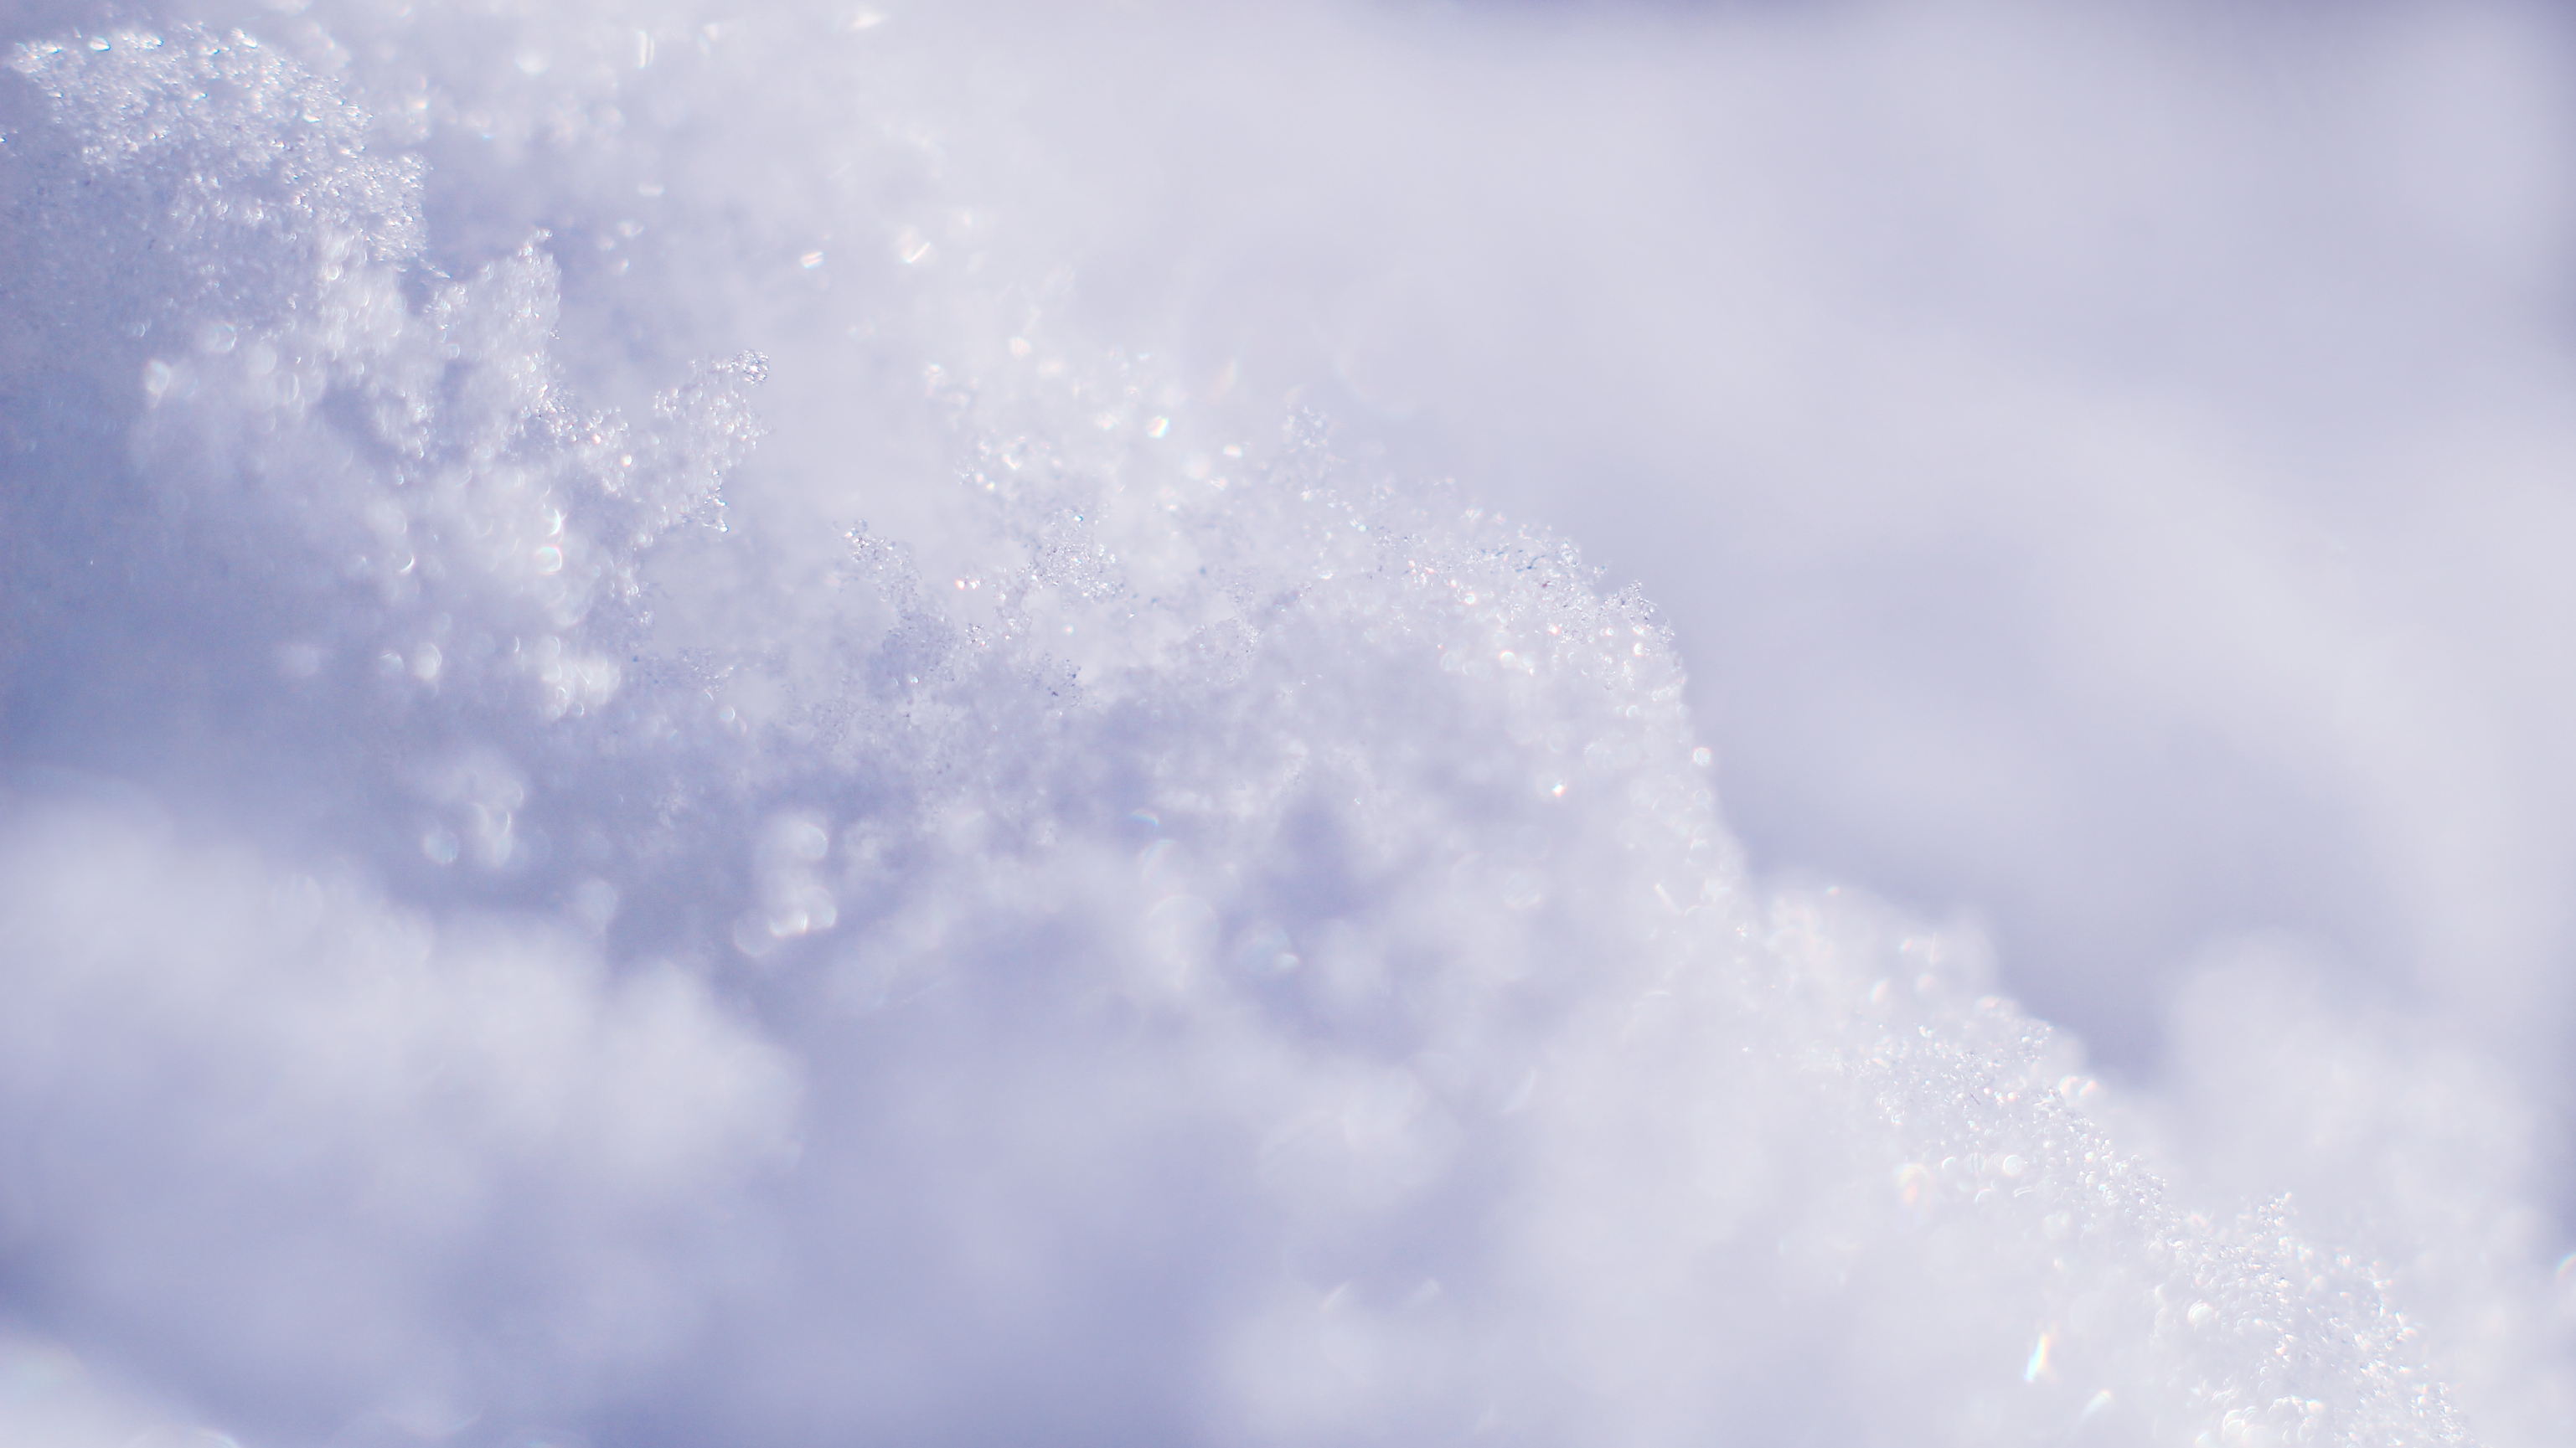
winter, snow, cold, frozen, white, cloud, sky, cumulus, freezing, electric blue, meteorological phenomenon, event, frost, pattern, macro photography